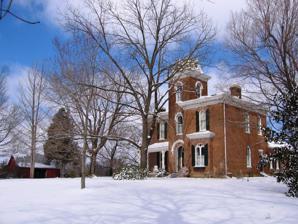
Building: The Beeches (Springfield, Tennessee)
Country: United States of America
Year built: 1869
Historic house in Tennessee, United States United States historic place The Beeches U.S. National Register of Historic Places Show map of Tennessee Show map of the United States Nearest city Springfield, Tennessee Coordinates 36°31′15″N 86°51′18″W / 36.52083°N 86.85500°W / 36.52083; -86.85500 Area 2.5 acres (1.0 ha) Built 1867 ( 1867 ) Built by John Woodard Architectural style Italian Villa NRHP reference No. 82004037 Added to NRHP March 25, 1982 The Beeches is a historic mansion in Springfield, Tennessee , United States. History The mansion was completed in 1869. It was designed in the Italianate architectural style . It was built for John Woodard , who served in the Tennessee House of Representatives . He gifted the mansion to his son, Albert G. Woodard, in 1889. By 1938, the property was sold to J.W. Helm. By the 1980s, it belonged to Robert Brown, Jr. It has been listed on the National Register of Historic Places since March 25, 1982. The Home is currently a private residence. References